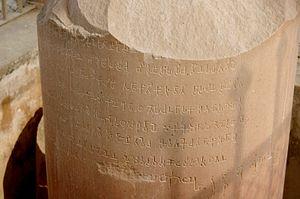
L'édit du Schisme est un « édit mineur sur pilier » parmi les édits d'Ashoka, qui, paradoxalement, se trouve sur les Piliers d'Ashoka les plus célèbres : le pilier de Sarnath, le pilier de Sanchi, ou le pilier d'Allahabad. Il constitue un avertissement assez cinglant contre les religieux bouddhistes qui seraient tentés de faire scission.
La brahmi est un système d'écriture alphasyllabaire, qui semble dater du IIIᵉ siècle av. J.-C. La brahmi est la plus ancienne parente des systèmes d'écriture brahmiques, nées en Inde. Les inscriptions les mieux connues et les plus anciennes en brahmi sont les édits gravés d'Açoka. Ce système d'écriture est l'ancêtre de la plupart des écritures de l'Inde, du Bengladesh, du Népal, du Bhoutan et de l'Asie du sud-est, de Chine, ainsi que lors de la courte utilisation de l'écriture 'phags-pa sous la dynastie mongole Yuan et a peut-être inspiré le hangeul coréen. Le système numéral de la brahmi est l'ancêtre des chiffres arabes.